Kevin Gilbride

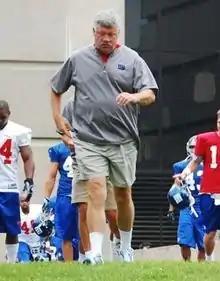
Gilbride at 2007 Giants training camp

Kevin Bernard Gilbride (born August 27, 1951) is a former American football coach and player. He coached in the NFL for twenty years, spending seven of them as the offensive coordinator for the New York Giants, with whom he earned two Super Bowl rings. From 1997 to 1998, he was the head coach for the San Diego Chargers. Most recently, Gilbride served as the head coach for the New York Guardians of the XFL.